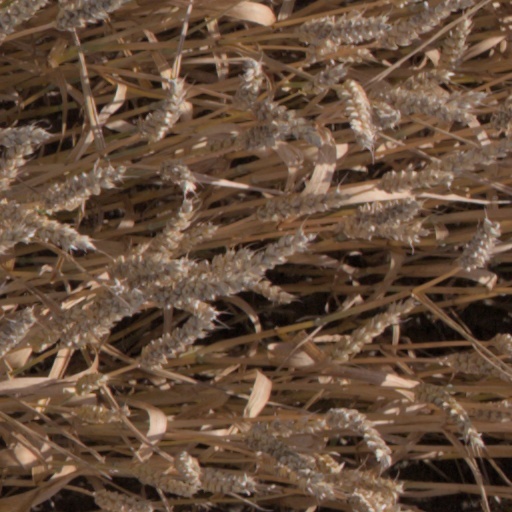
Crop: wheat